Uncertain Glory (1944 film)

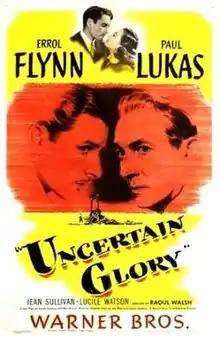

Uncertain Glory is a 1944 American World War II crime drama film, directed by Raoul Walsh and starring Errol Flynn and Paul Lukas.